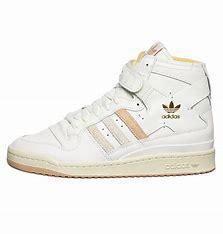
Brand: adidas
Model: originals Adidas Originals Forum 84